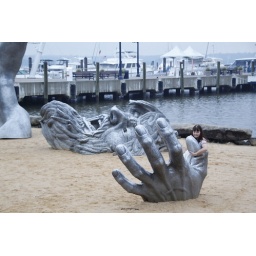
There is a giant sculpture buried in the sand onthe bank of the river in National Harbor just South of DC.